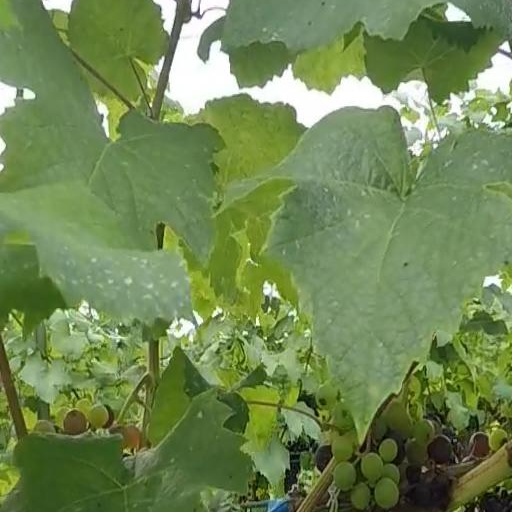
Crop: grape